Aidin vilayet

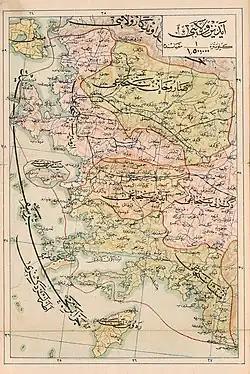
Map of subdivisions of Aidin Vilayet in 1907

The Vilayet of Aidin or Aydin also known as Vilayet of Smyrna or İzmir after its administrative centre, was a first-level administrative division (vilayet) of the Ottoman Empire in the south-west of Asia Minor, including the ancient regions of Lydia, Ionia, Caria and western Lycia. It was described by the 1911 "Encyclopædia Britannica" as the "richest and most productive province of Asiatic Turkey".